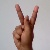
The image shows a hand gesture representing the letter 'K' in Indian Sign Language.